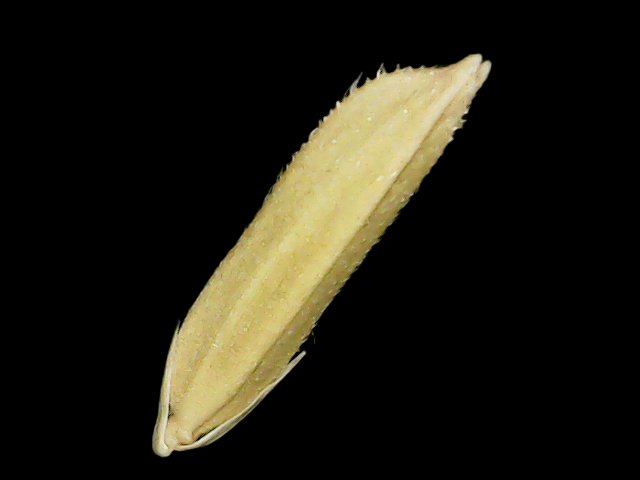
Rice variety: Binadhan20